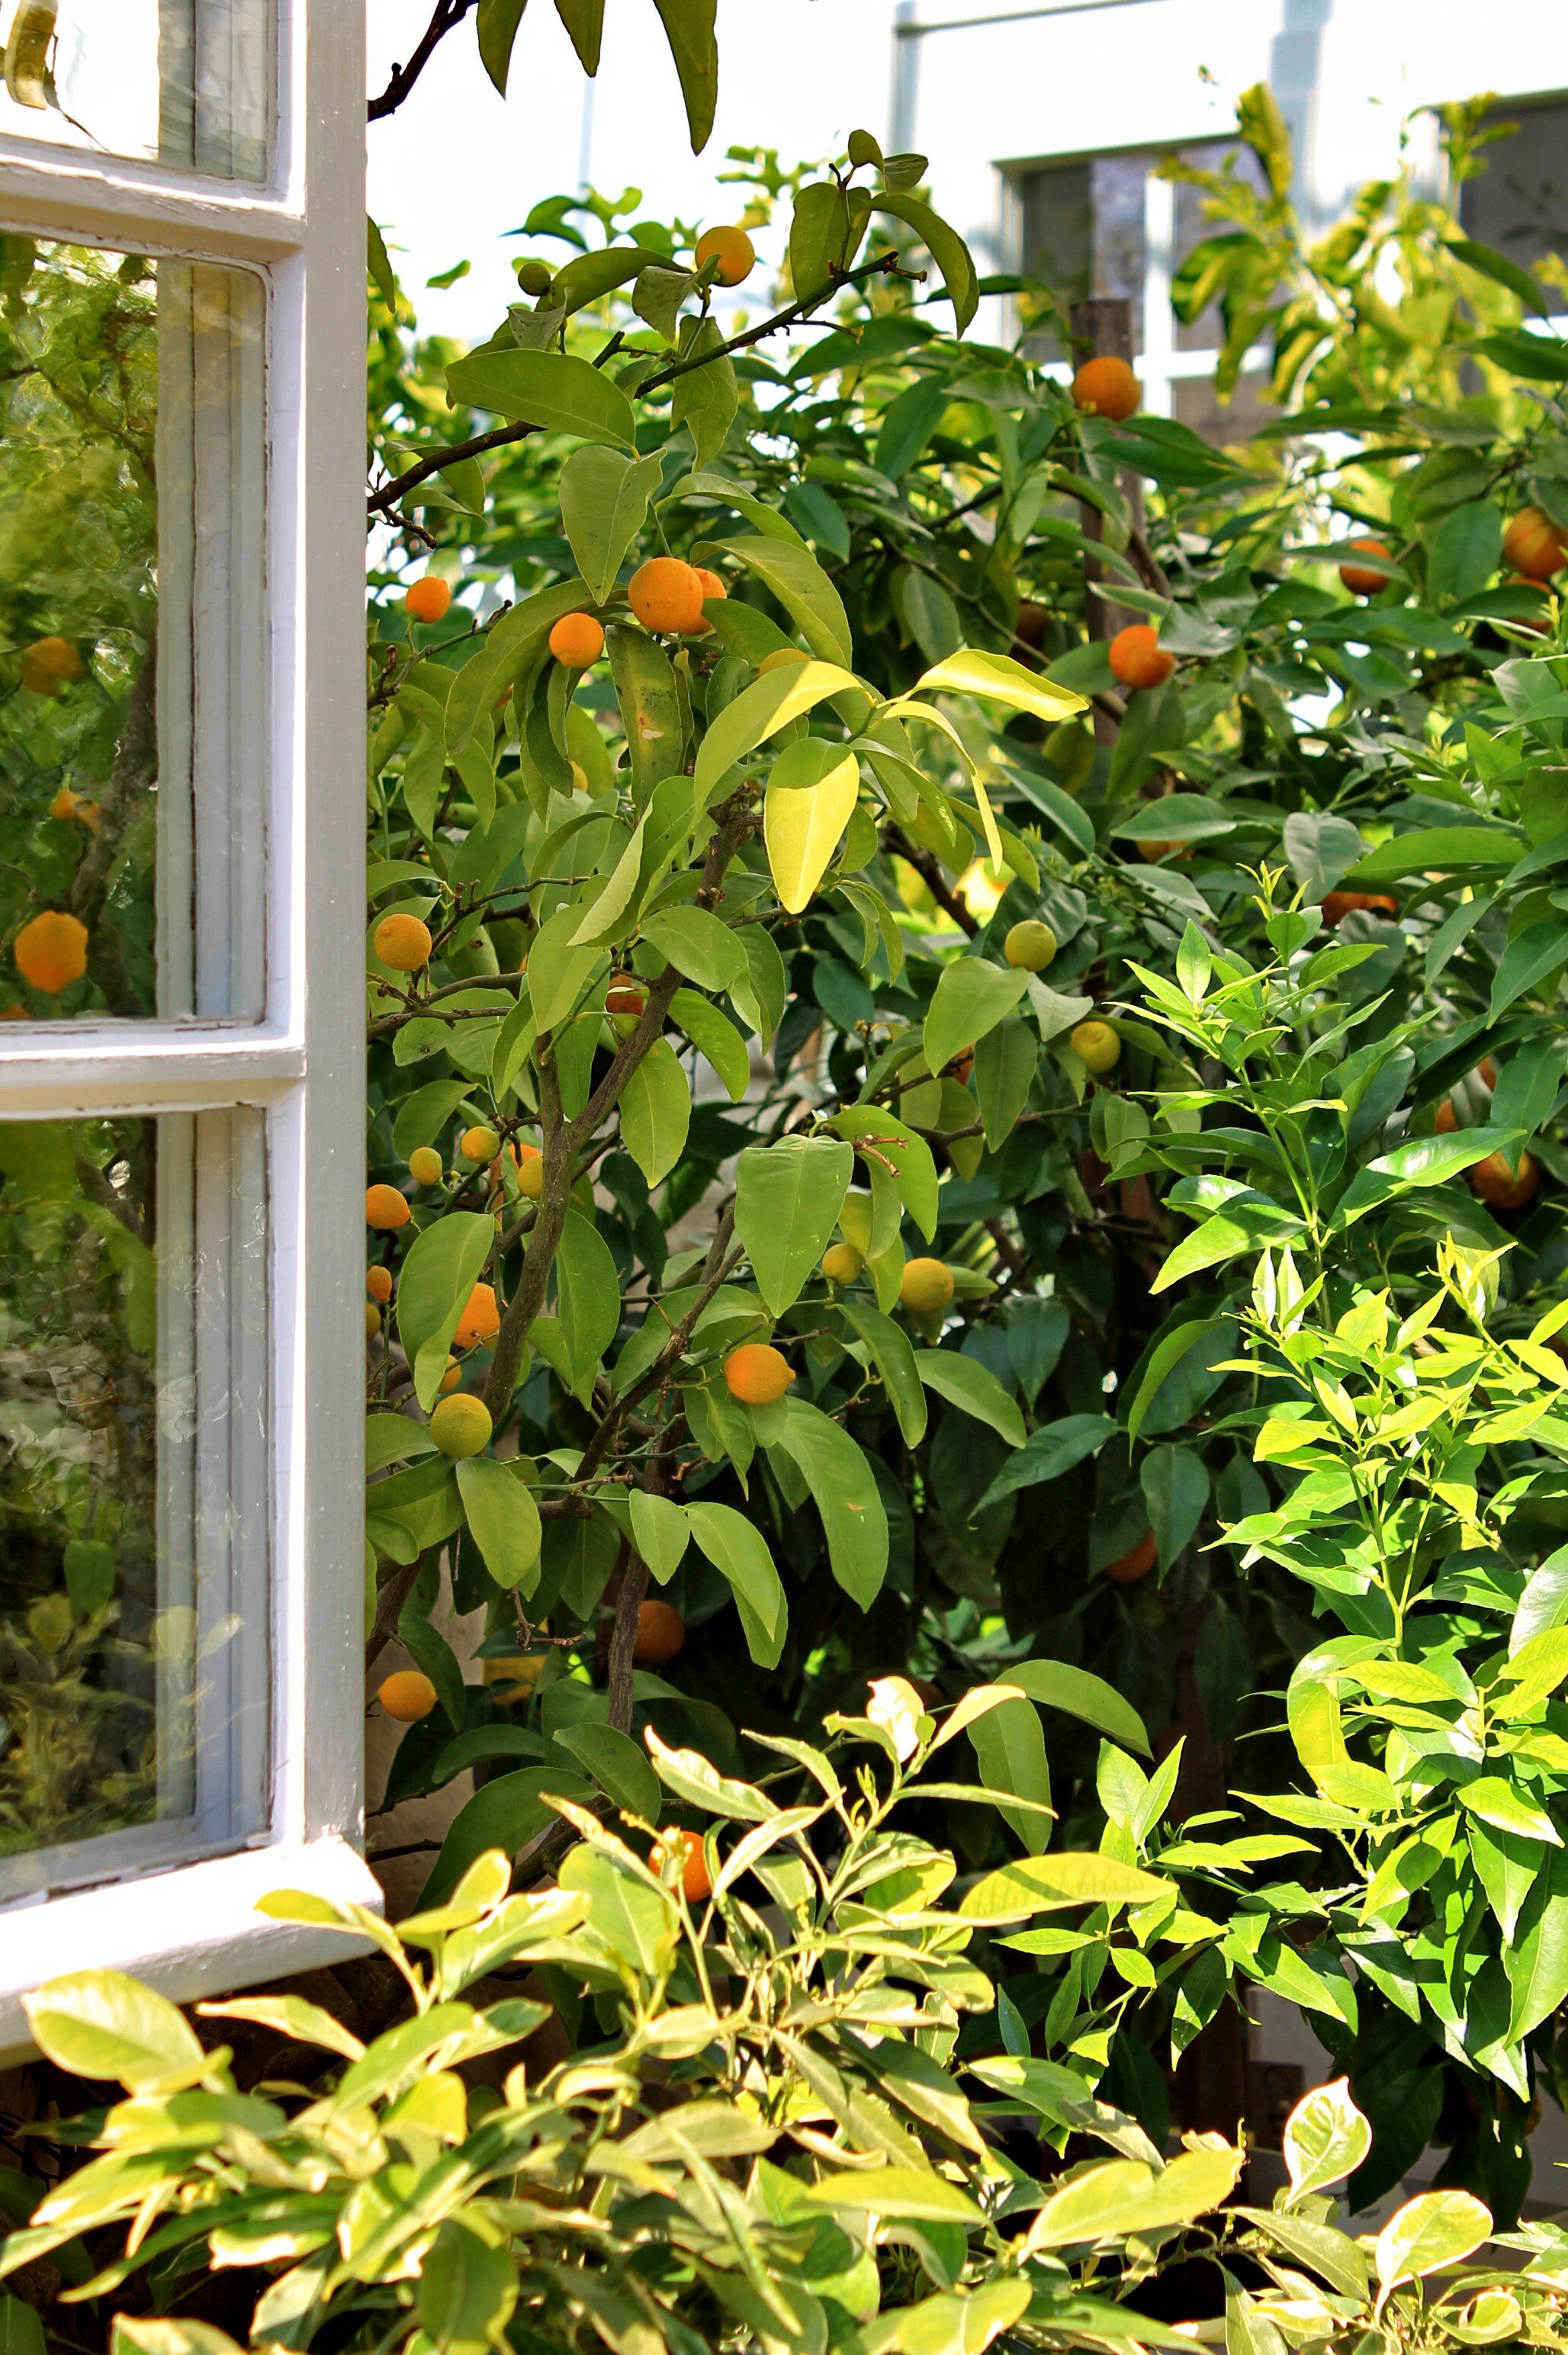
tree, open, plant, leaf, flower, window, view, food, green, produce, botany, garden, emerge, shrub, oranges, desire, flowering plant, pipe dream, land plant